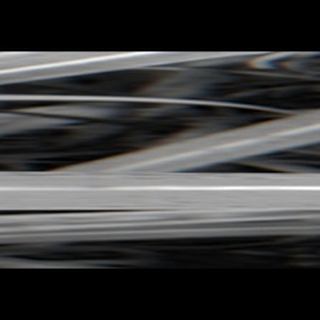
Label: sugarcane_red_rot